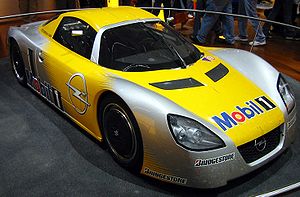
Opel Speedster / Specialmodeller/prototyper / Eco Speedster
Eco Speedster på IAA 2003
Opel Speedster var en roadster bygget af Opel mellem efteråret 2000 og midten af 2005. Bilen var baseret på Lotus Elise, blev bygget på Lotus' fabrik i Hethel, Norfolk, Storbritannien og bar den interne betegnelse Lotus Type 116. Opels britiske søstermærke Vauxhall solgte Speedster under navnet Vauxhall VX 220.